John Butler of Kilcash

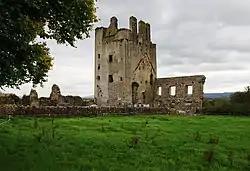
Ruin of Kilcash Castle

John Butler of Kilcash (died 1570) was an Irish landowner and soldier. A younger son of James Butler, 9th Earl of Ormond and brother of Thomas Butler, 10th Earl of Ormond, he received Kilcash Castle as appanage. He fought in the Desmond–Ormond conflict and was badly wounded in 1563, just before the Battle of Affane. He was the start-point of the Kilcash branch of the Ormonds and the father of Walter Butler, 11th Earl of Ormond.